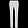
Label: Trouser